Russian military presence in Belarus

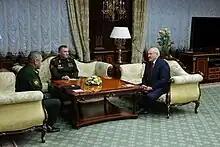
Belarusian president Alexander Lukashenko meeting with Russian defence minister Sergei Shoigu, 2022

The Russian military's presence in Belarus has increased greatly in size from its original deployments since the dissolution of the Soviet Union. The Russian military has been accused of assisting in the crackdown on the 2020–2021 Belarusian protests by supplying weapons and equipment to the Belarusian government and planning to invade the country in case the protests succeeded, and played a significant role in the early stages of the Russian invasion of Ukraine. Russia currently maintains two military bases in Belarus and stations tactical nuclear weapons in the country.